Athletics in India

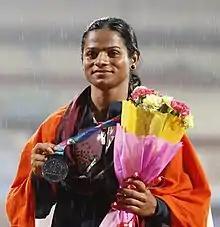
Dutee Chand won a landmark case on hyperandrogenism against the IAAF that had international impacts.

Indian athletes have been involved in several requests for sex verification in athletics in the 21st century.